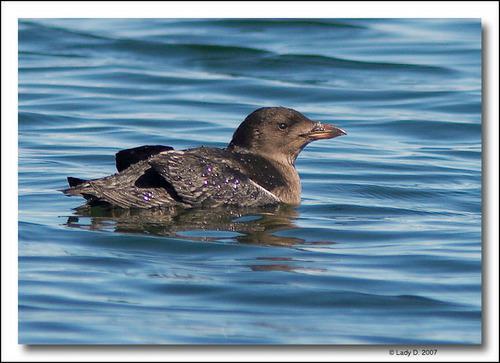
A photo of a rhinoceros auklet